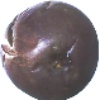
Label: passion_fruit